Drug prohibition

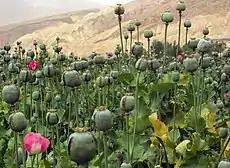
Opium poppies growing in Afghanistan, a major source of drugs today

Foreign traders, including those employed by Jardine Matheson and the East India Company, smuggled opium into China in order to balance high trade deficits. Chinese attempts to outlaw the trade led to the First Opium War and the subsequent legalization of the trade at the Treaty of Nanking. Attitudes towards the opium trade were initially ambivalent, but in 1874 the Society for the Suppression of the Opium Trade was formed in England by Quakers led by the Rev. Frederick Storrs-Turner. By the 1890s, increasingly strident campaigns were waged by Protestant missionaries in China for its abolition. The first such society was established at the 1890 Shanghai Missionary Conference, where British and American representatives, including John Glasgow Kerr, Arthur E. Moule, Arthur Gostick Shorrock and Griffith John, agreed to establish the Permanent Committee for the Promotion of Anti-Opium Societies.